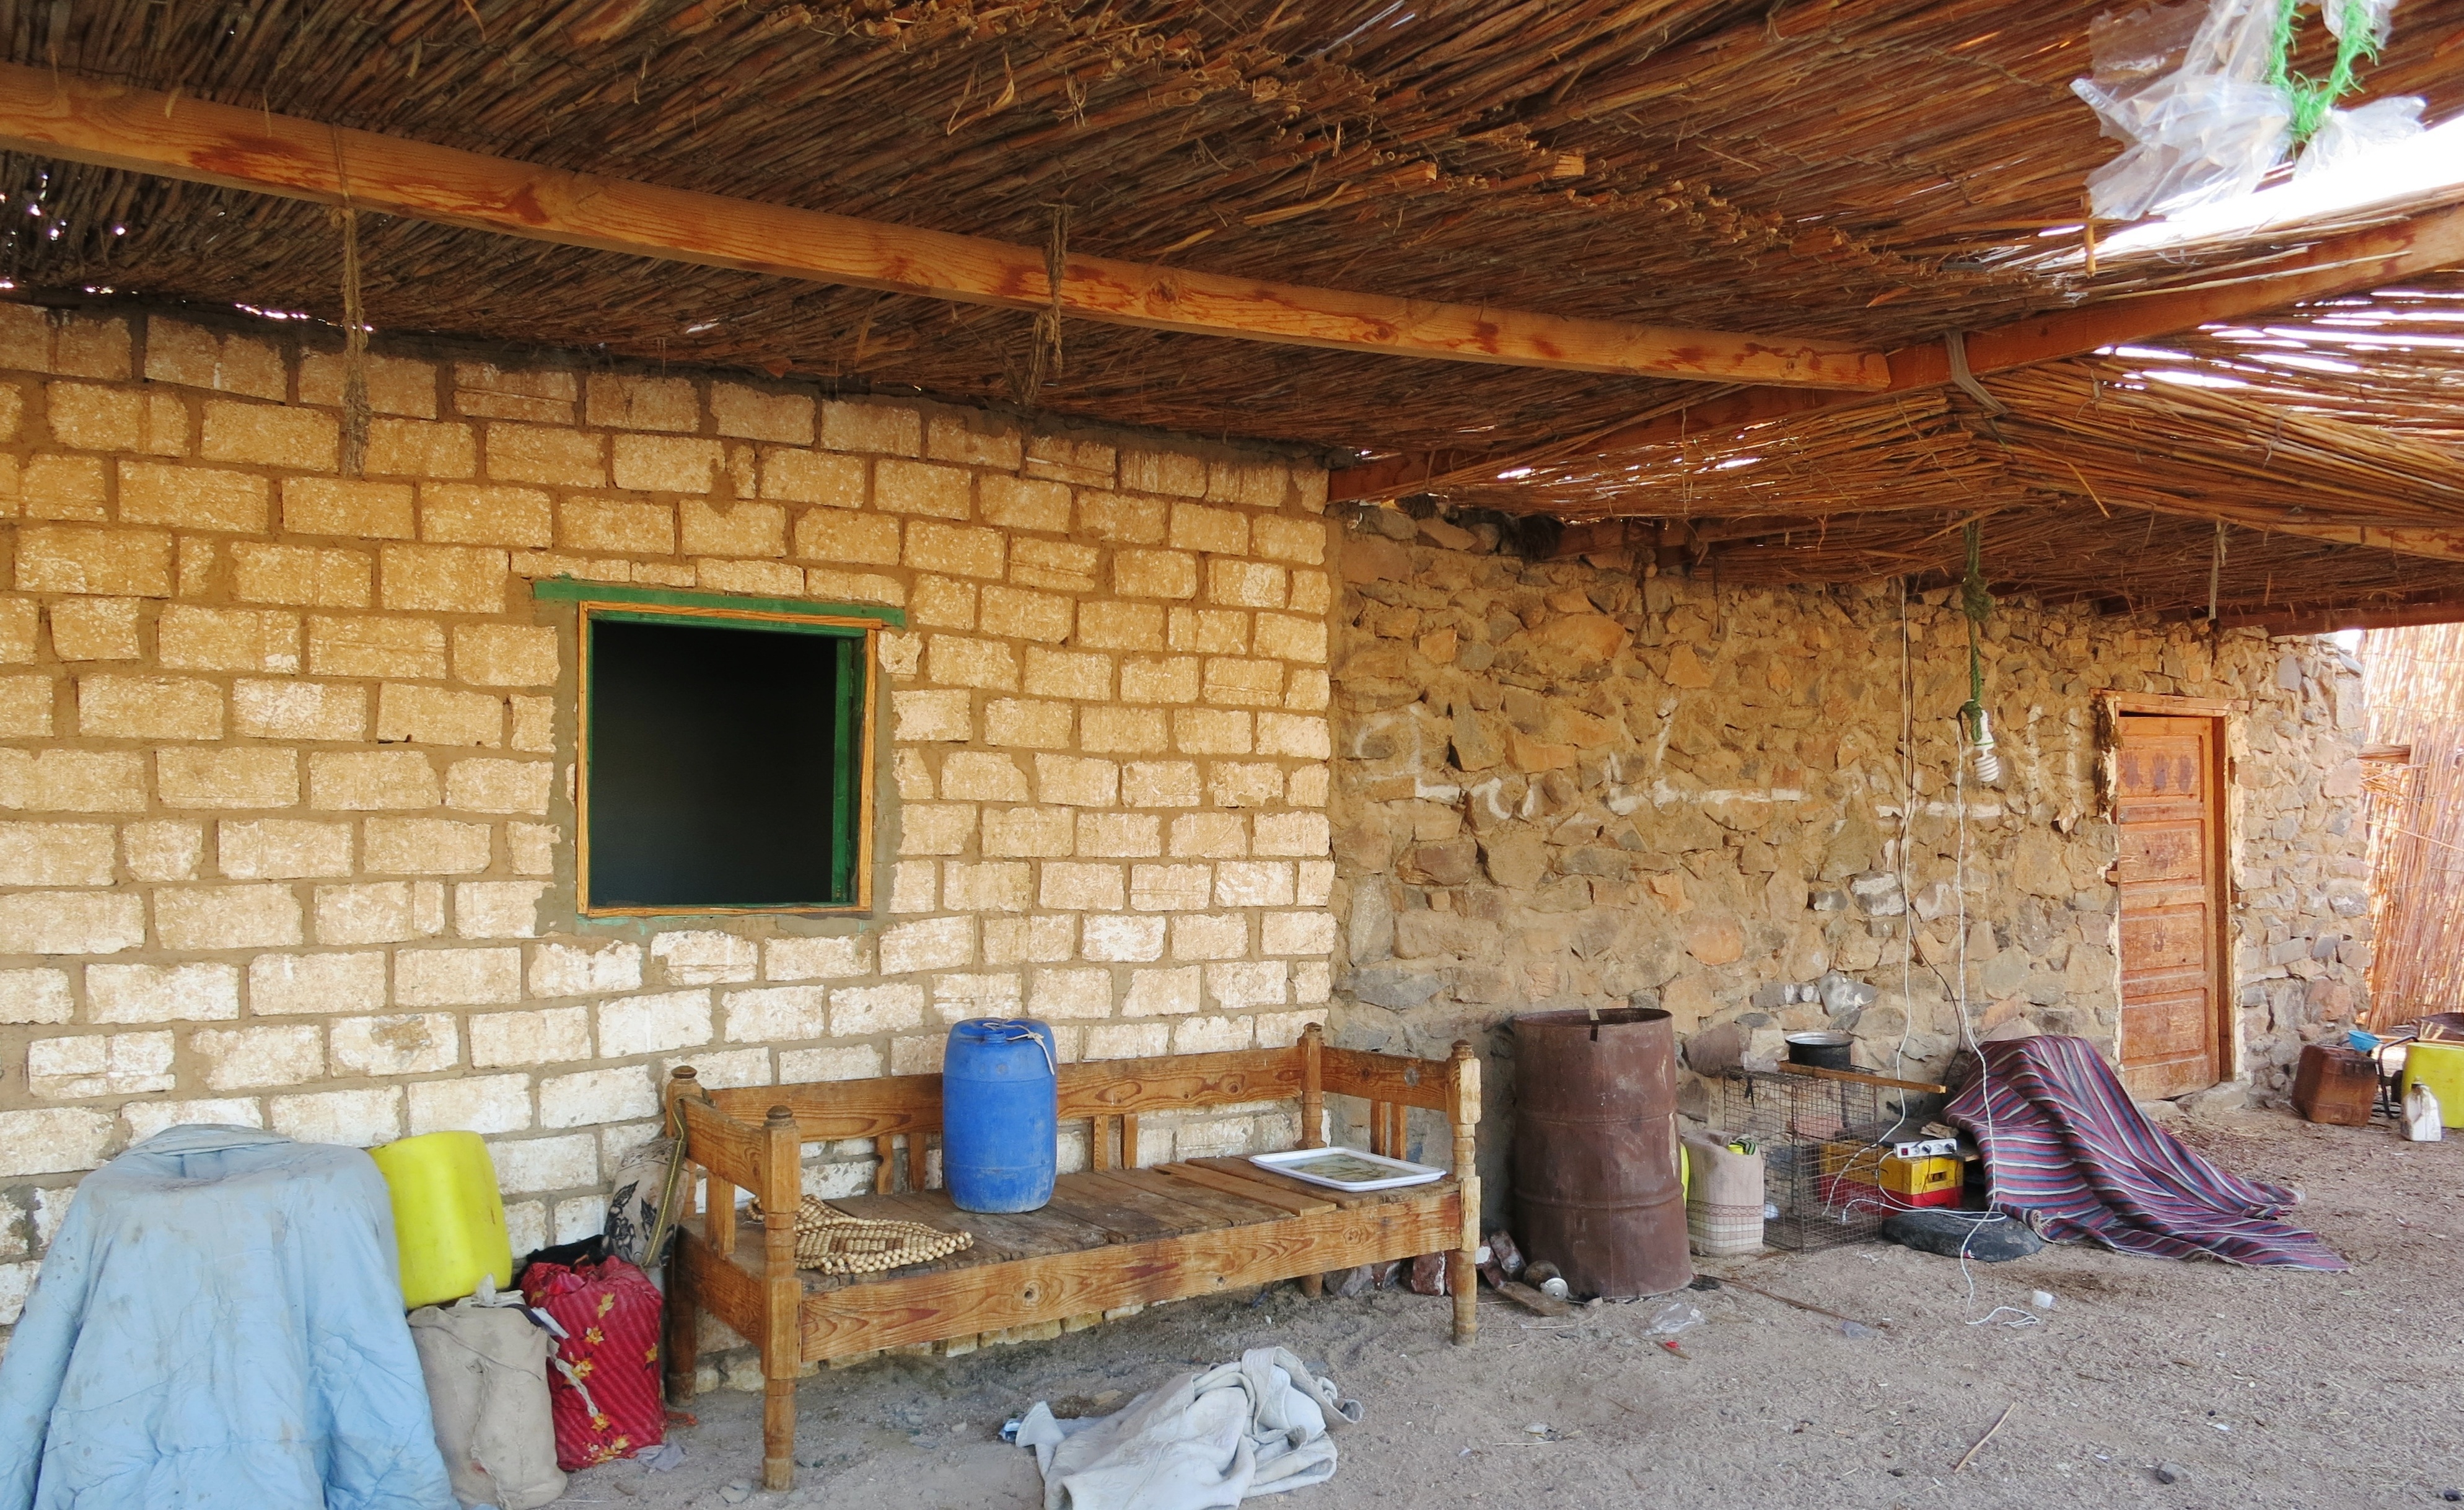
wood, desert, building, barn, home, shed, hut, bar, cottage, property, room, attic, egypt, farmhouse, garbage, log cabin, clutter, mess, jumble, real estate, a mess, nomadic village